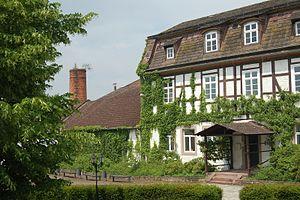
Ville de Fürstenberg (Weser), Château de Fürstenfeld